Ethnic groups in Central America

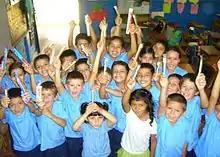
Salvadoran School Children from Metapan

Central American Admixture began with the arrival of the Spaniards to Central America, whose consequences could still be perceived in the present-day Central American Society. During the colonial period, Mestizos were the result of the admixture between Spaniards and Native Americans (or Amerindians), although the scope of this admixture (including African presence) covered all citizens during next generations, potentially all population have Europeans, Amerindian and African ancestors.